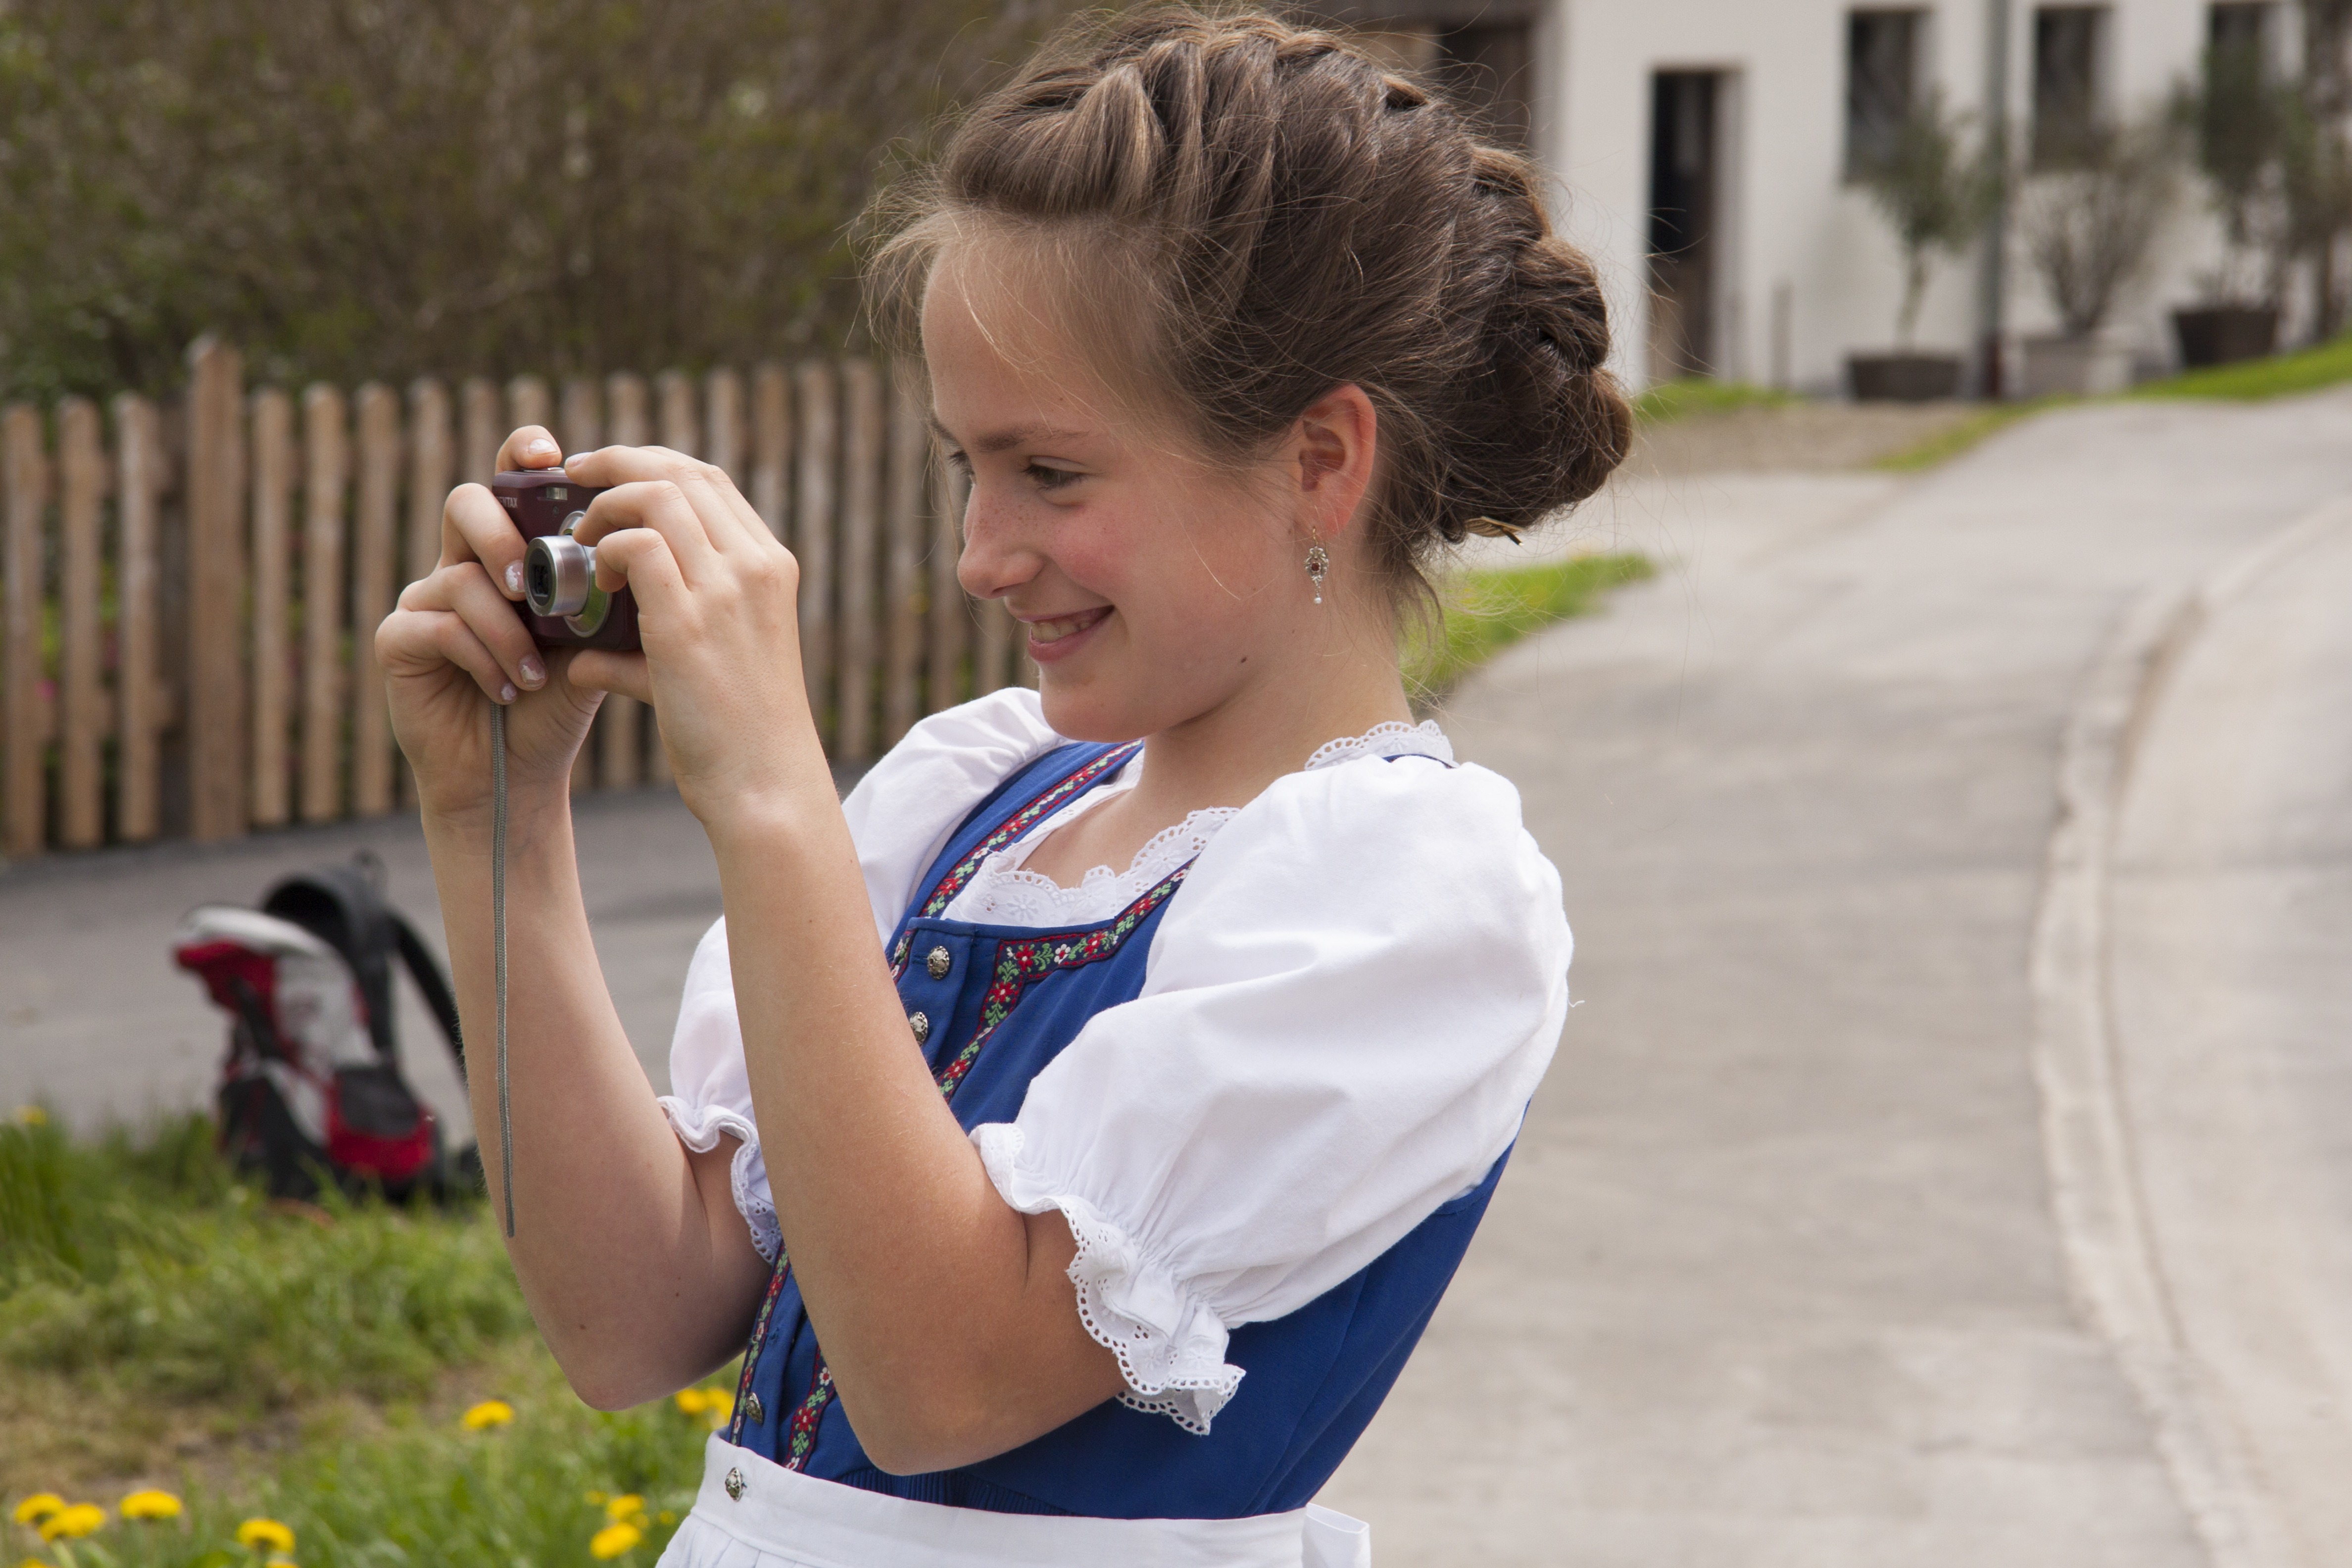
person, people, girl, model, spring, child, clothing, lady, smiling, dress, toddler, beauty, photographing, costume, woven, photo shoot, hairstyles, plait, dirndl upper bavaria